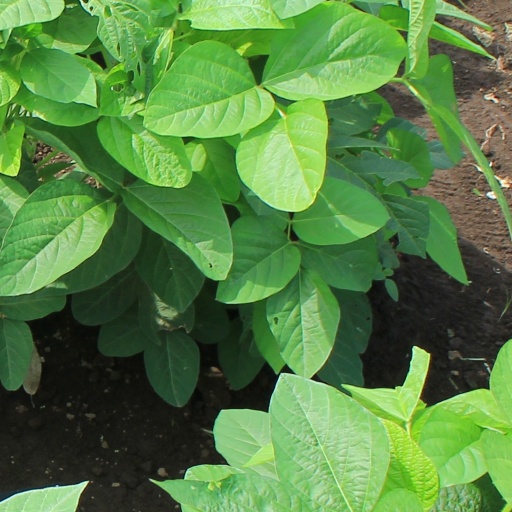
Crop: soybean